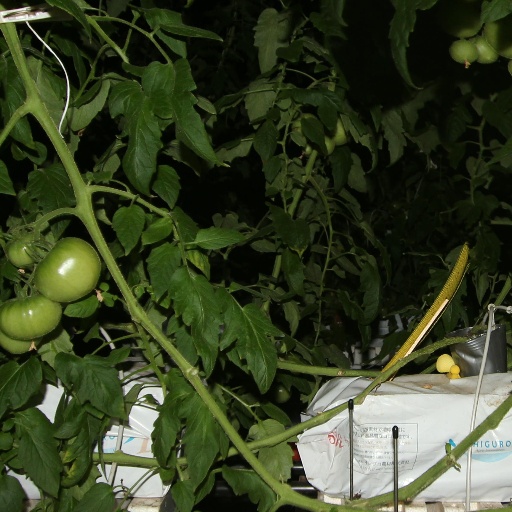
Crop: tomato